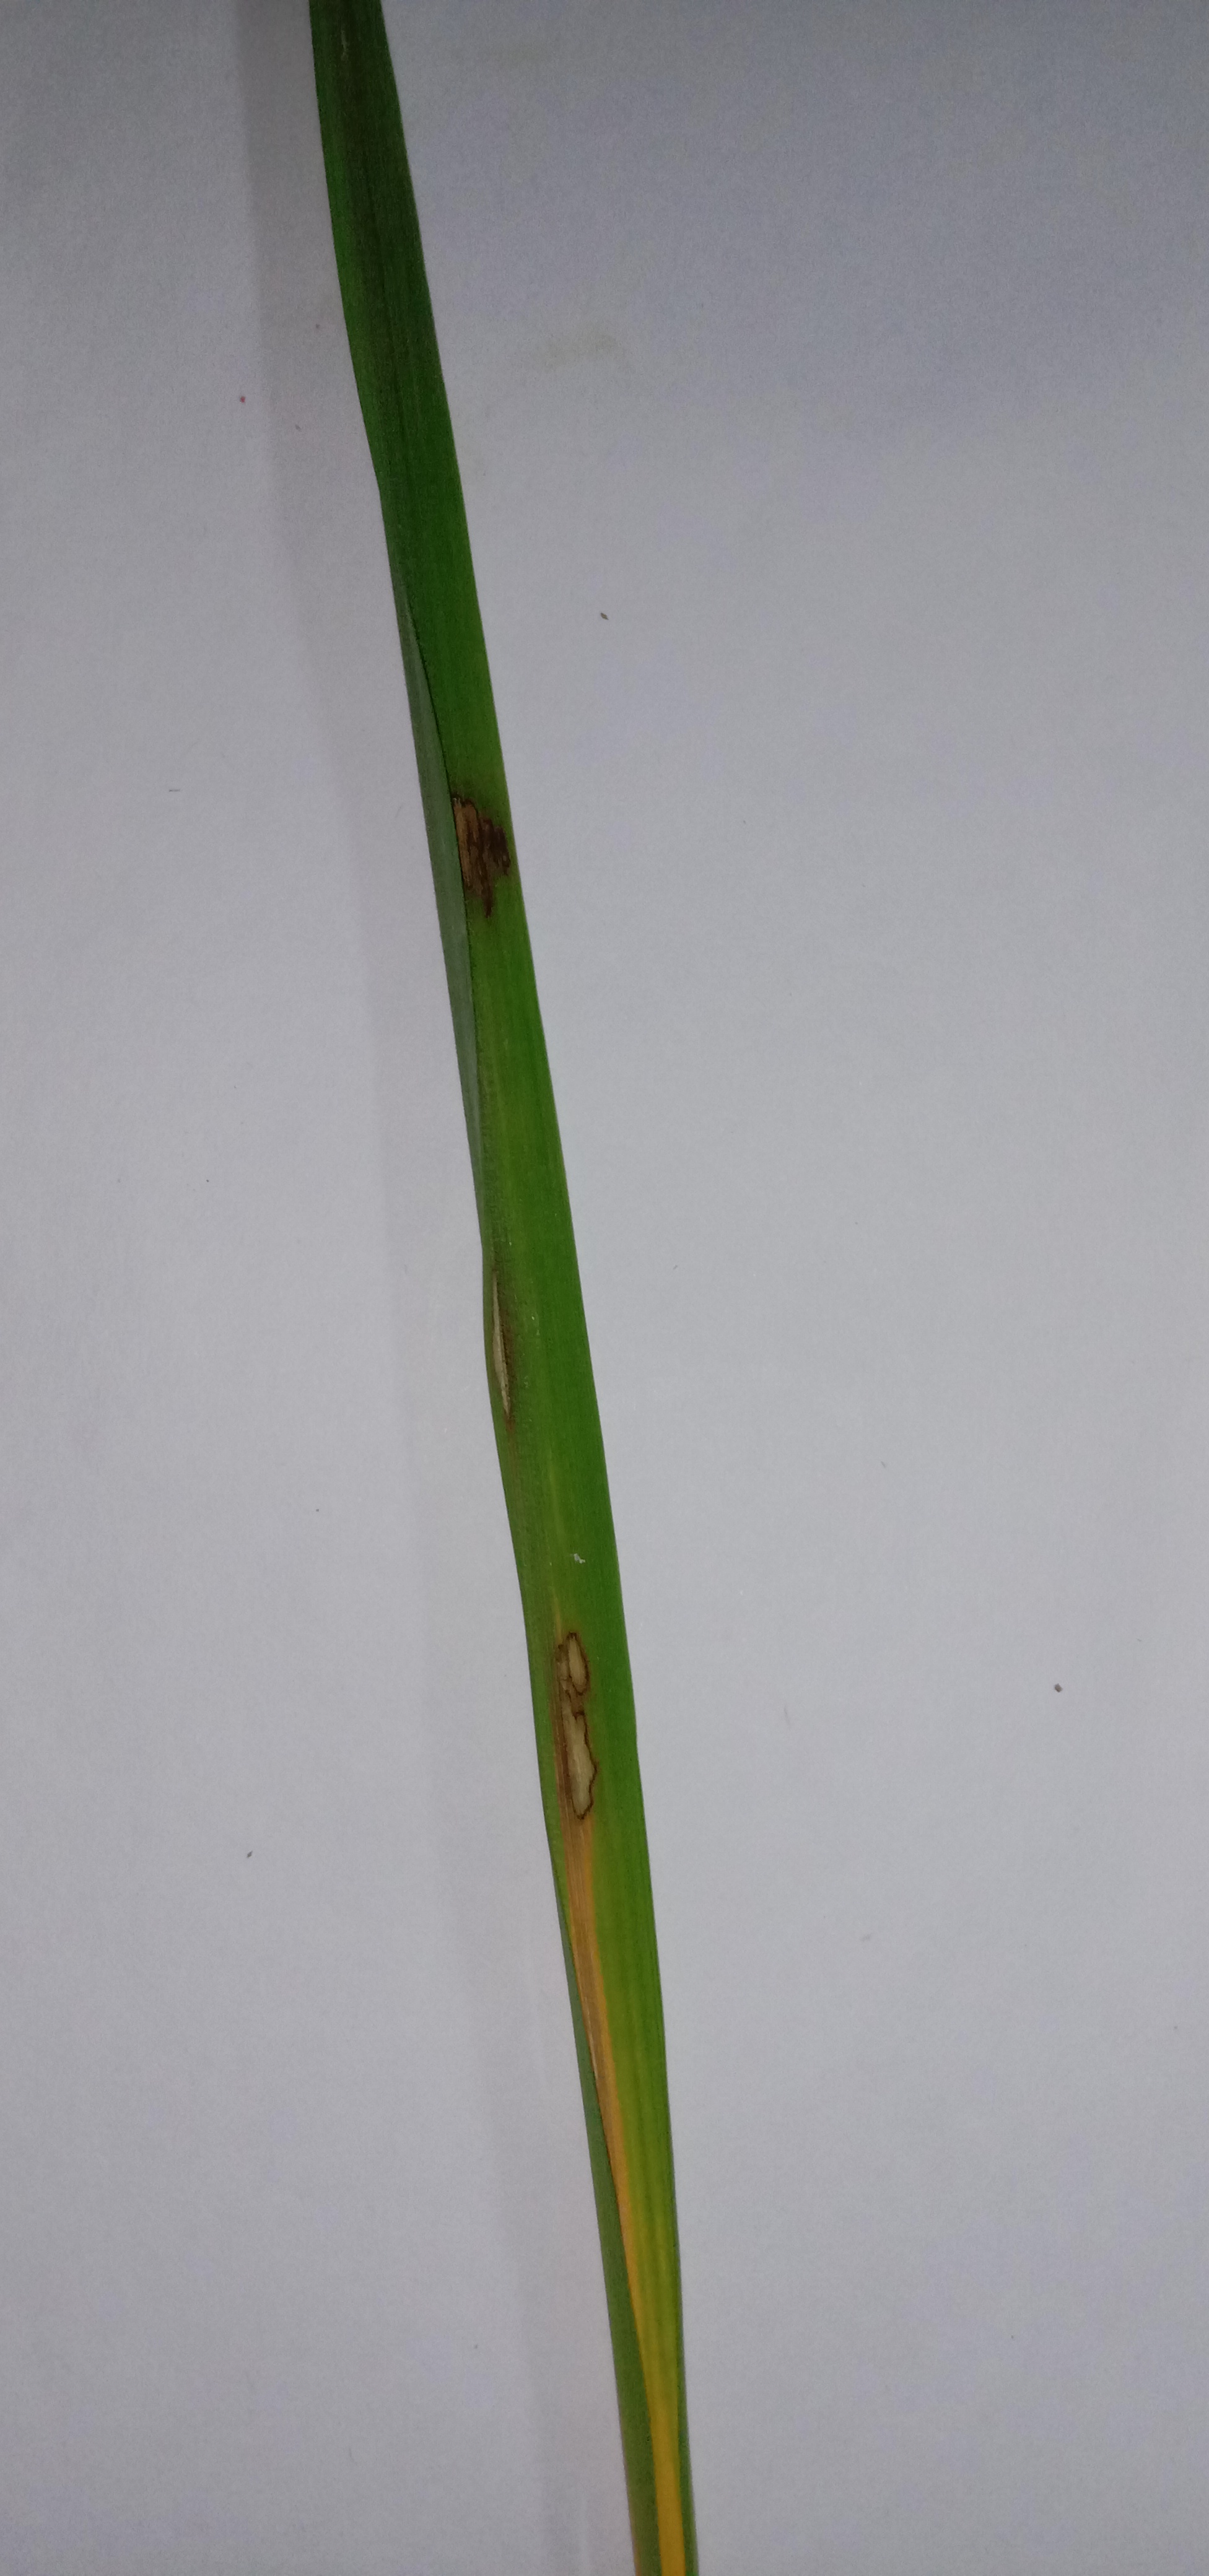
Label: Rice___Brown_Spot